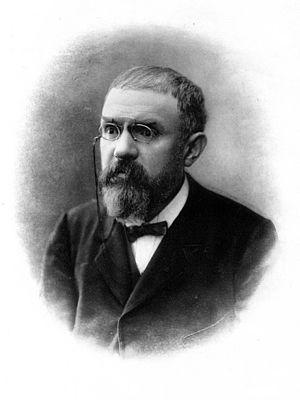
Henri Poincaré, mathématicien, physicien et philosophe français